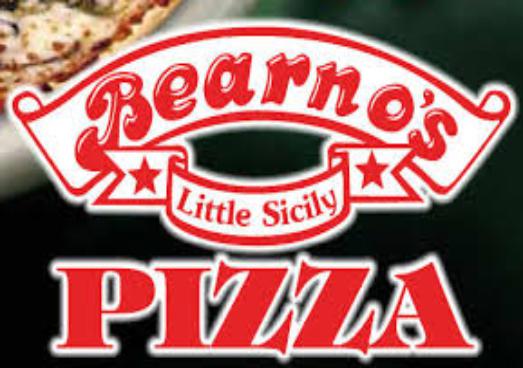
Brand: Bearno's
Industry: Food